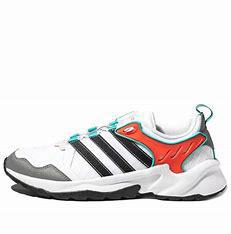
Brand: adidas
Model: neo Adidas NEO 20 20 FX